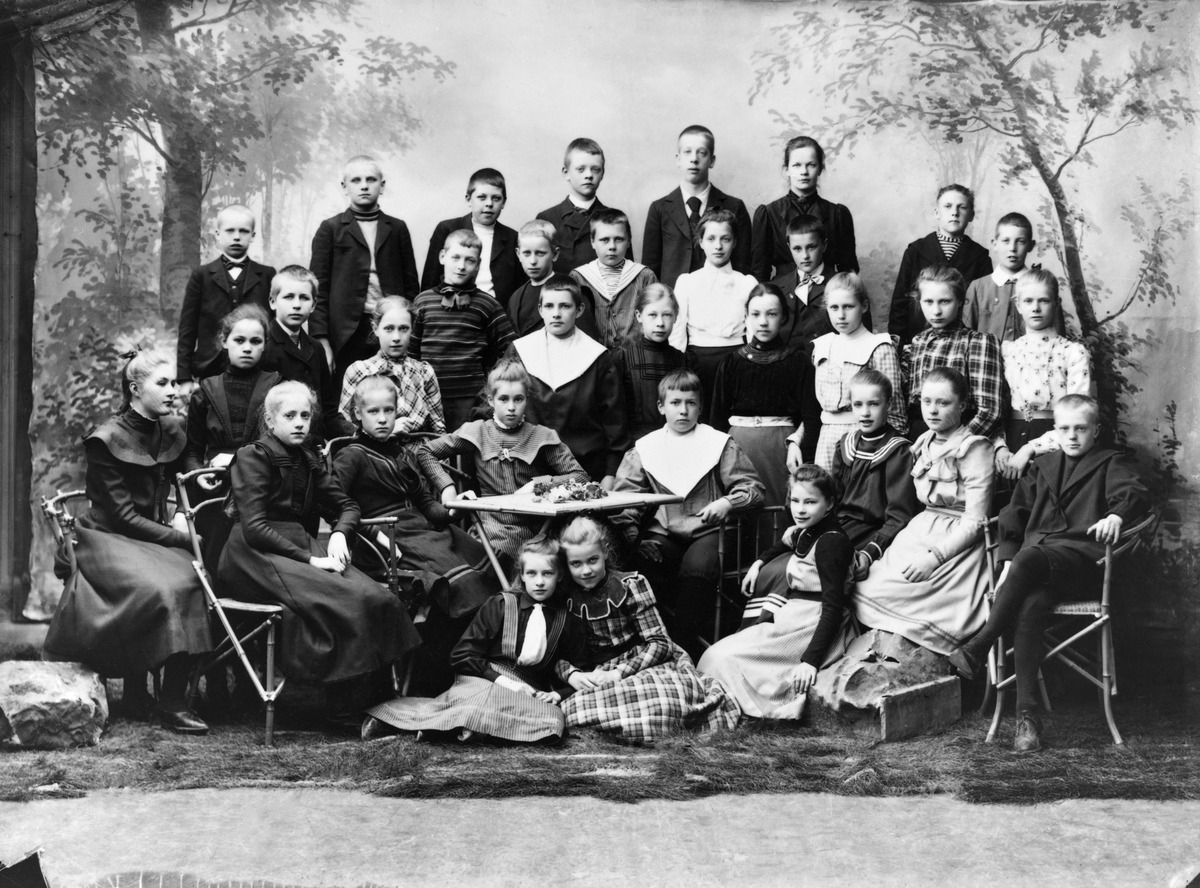
Nya Svenska Samskolanin IV:nen luokan luokkakuva
sisällön kuvaus: Nya Svenska Samskolanin IV:nen luokan luokkakuva. mustavalkoinen
Ajankohta: kuvausaika 1901
Paikka: Suomi, Uusimaa, Helsinki, Kamppi Helsinki, Bulevardi 7
Aiheet: koulut oppikoulu, koululaiset, oppilaat, vaatteet lastenvaatteet